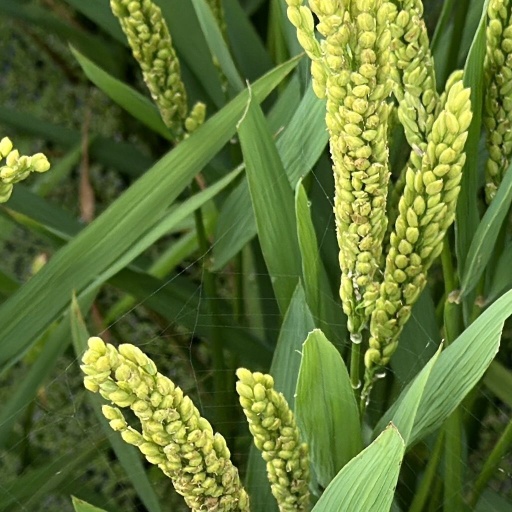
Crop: rice